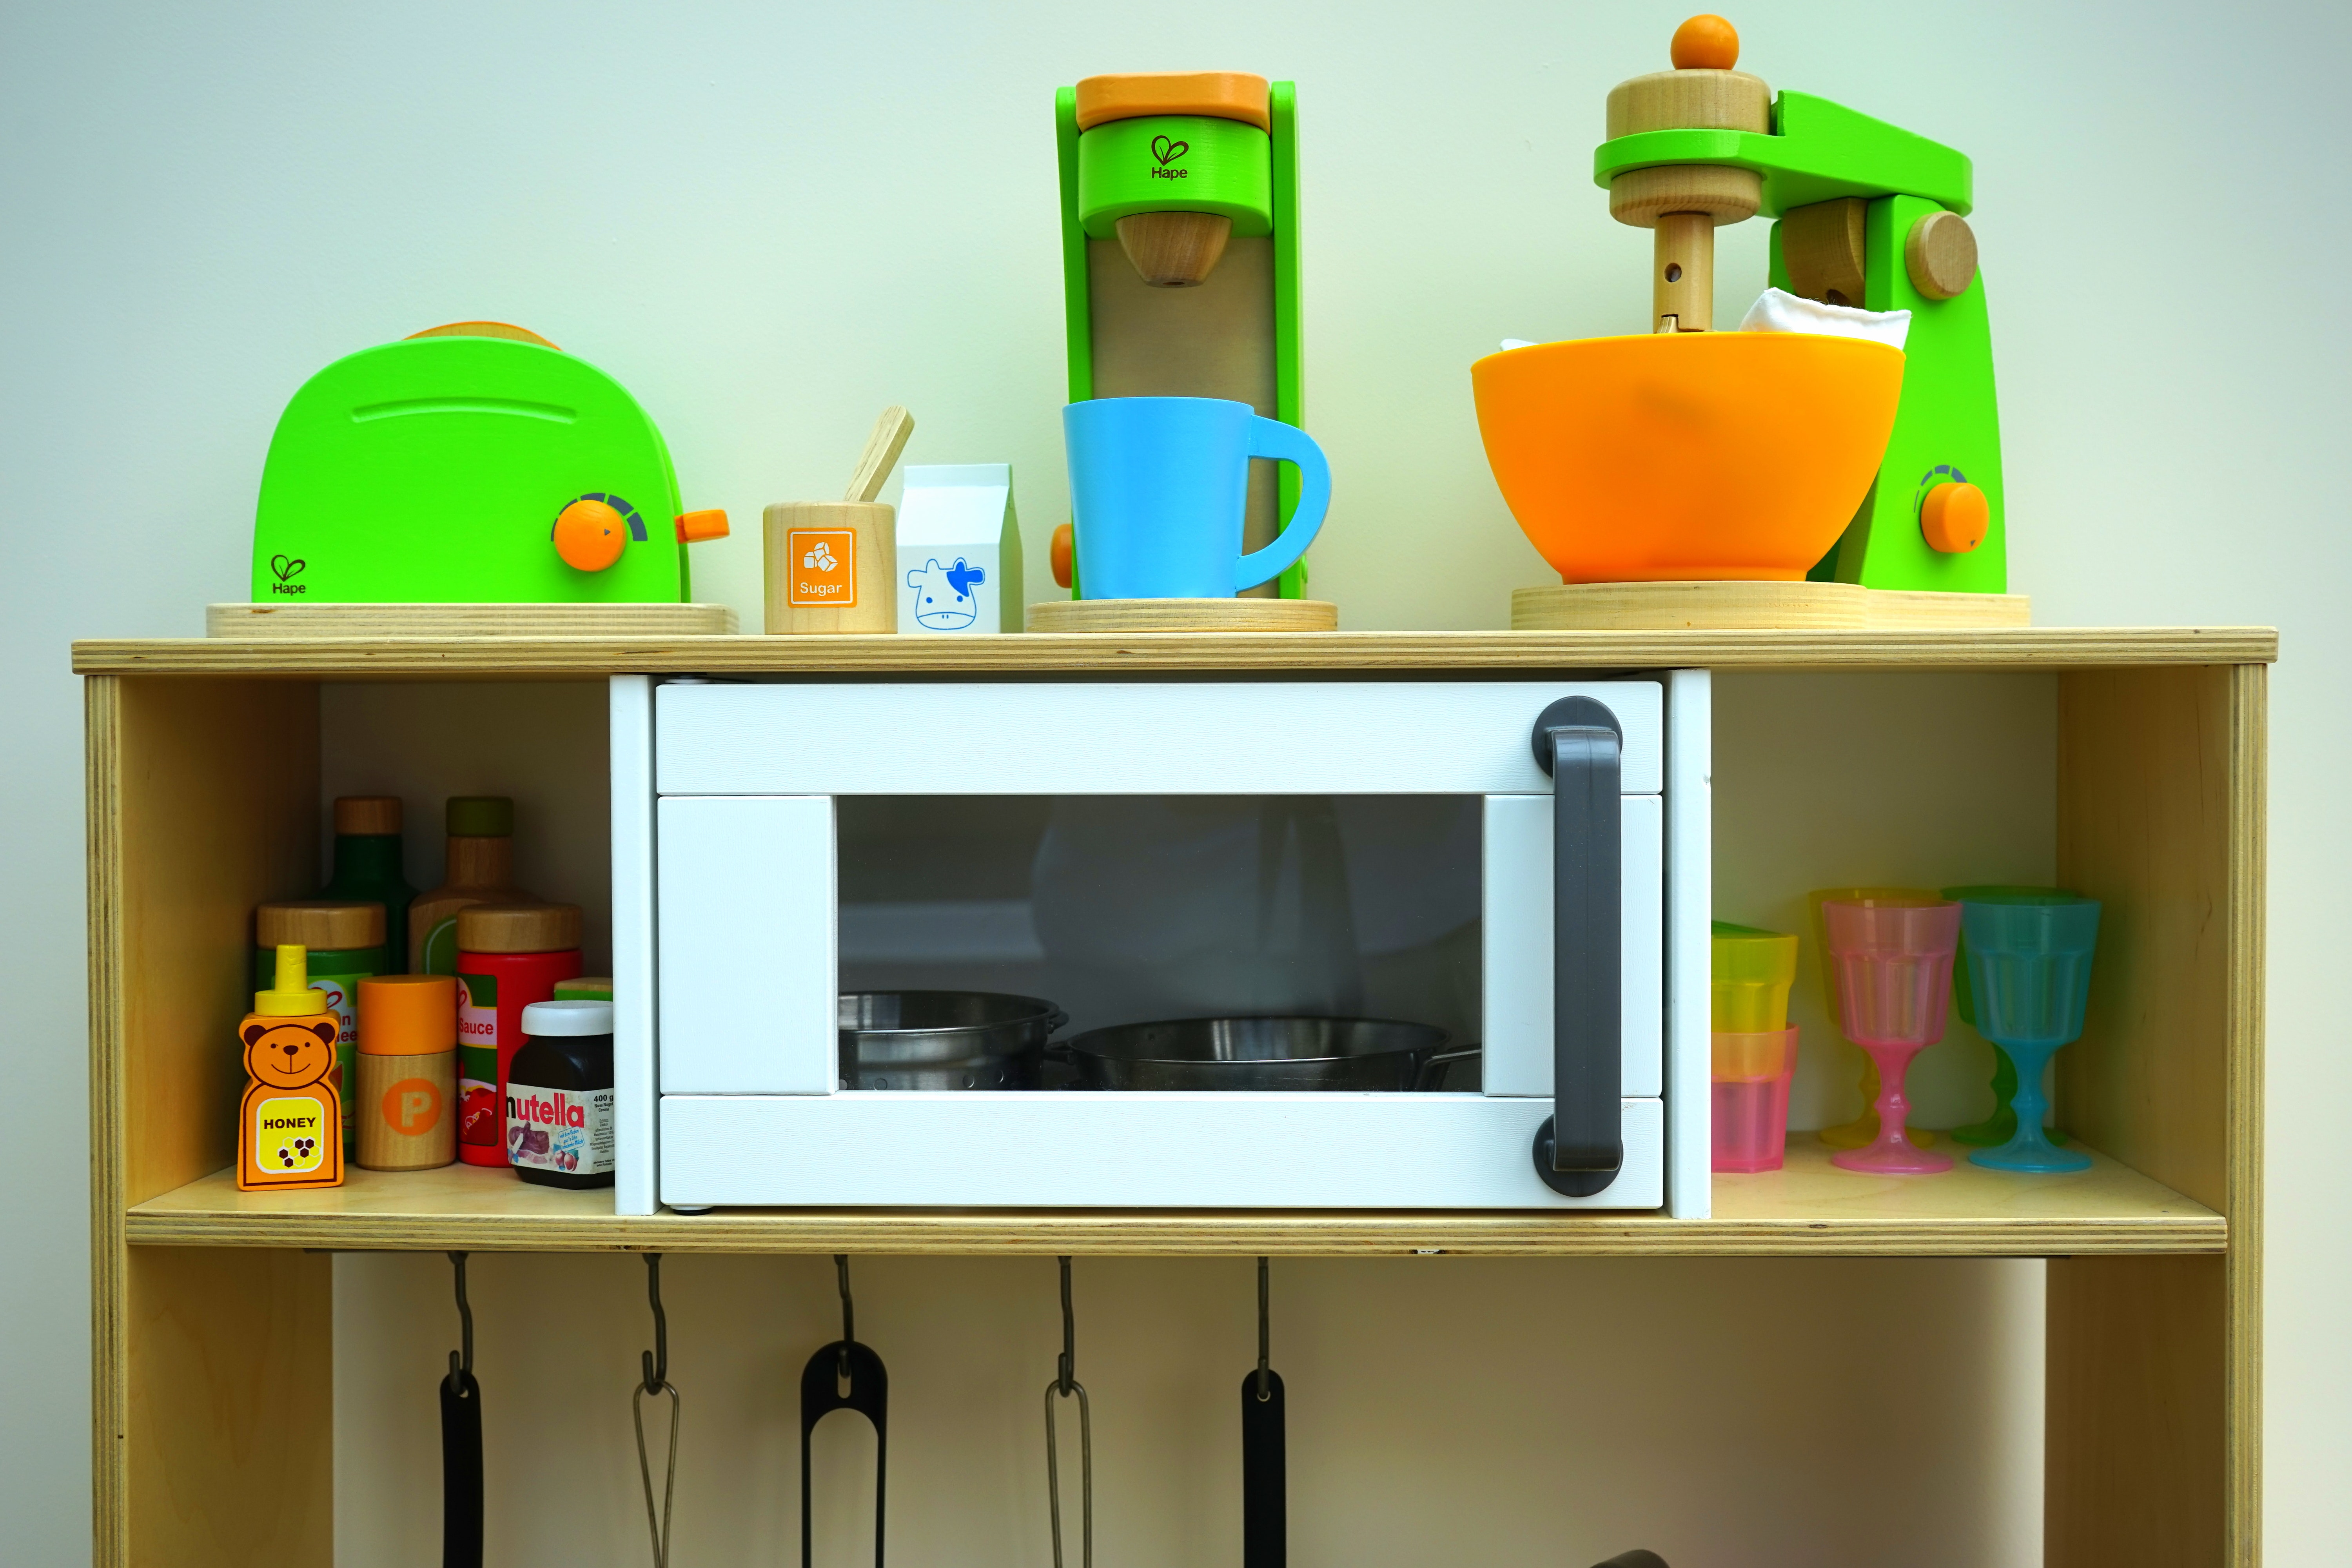
shelf, shelving, furniture, bookcase, yellow, orange, room, table, computer desk, toy, Hutch, interior design, desk, cupboard